Platinum Hit

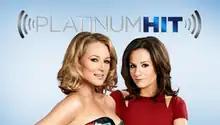

Platinum Hit is a 2011 reality competition series on Bravo, in which 12 singer-songwriters compete through innovative songwriting challenges that tested their creativity, patience and drive. The series was created and produced by Evan Bogart. Every episode featured a different topic – from a dance track to a love ballad – that required the contestants to write and perform lyrics from various genres, for a cash prize of $100,000, a publishing deal with songwriting collective The Writing Camp, and a recording deal with RCA/Jive label. The show ran for one season, and Sonyae Elise was named the winner of that season.